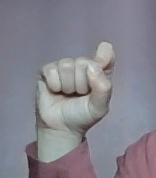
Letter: fa